Mickey's Twice Upon a Christmas

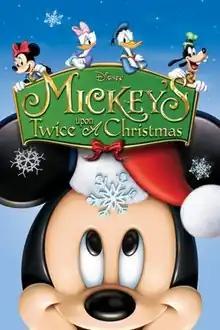
Film poster

Mickey's Twice Upon a Christmas is a 2004 American direct-to-video animated Christmas anthology comedy fantasy film produced by Disneytoon Studios, Animated By Blur Studio and directed by Matthew O'Callaghan. The film includes stories directed by Peggy Holmes, O'Callaghan, Theresa Cullen, and Carole Holliday.